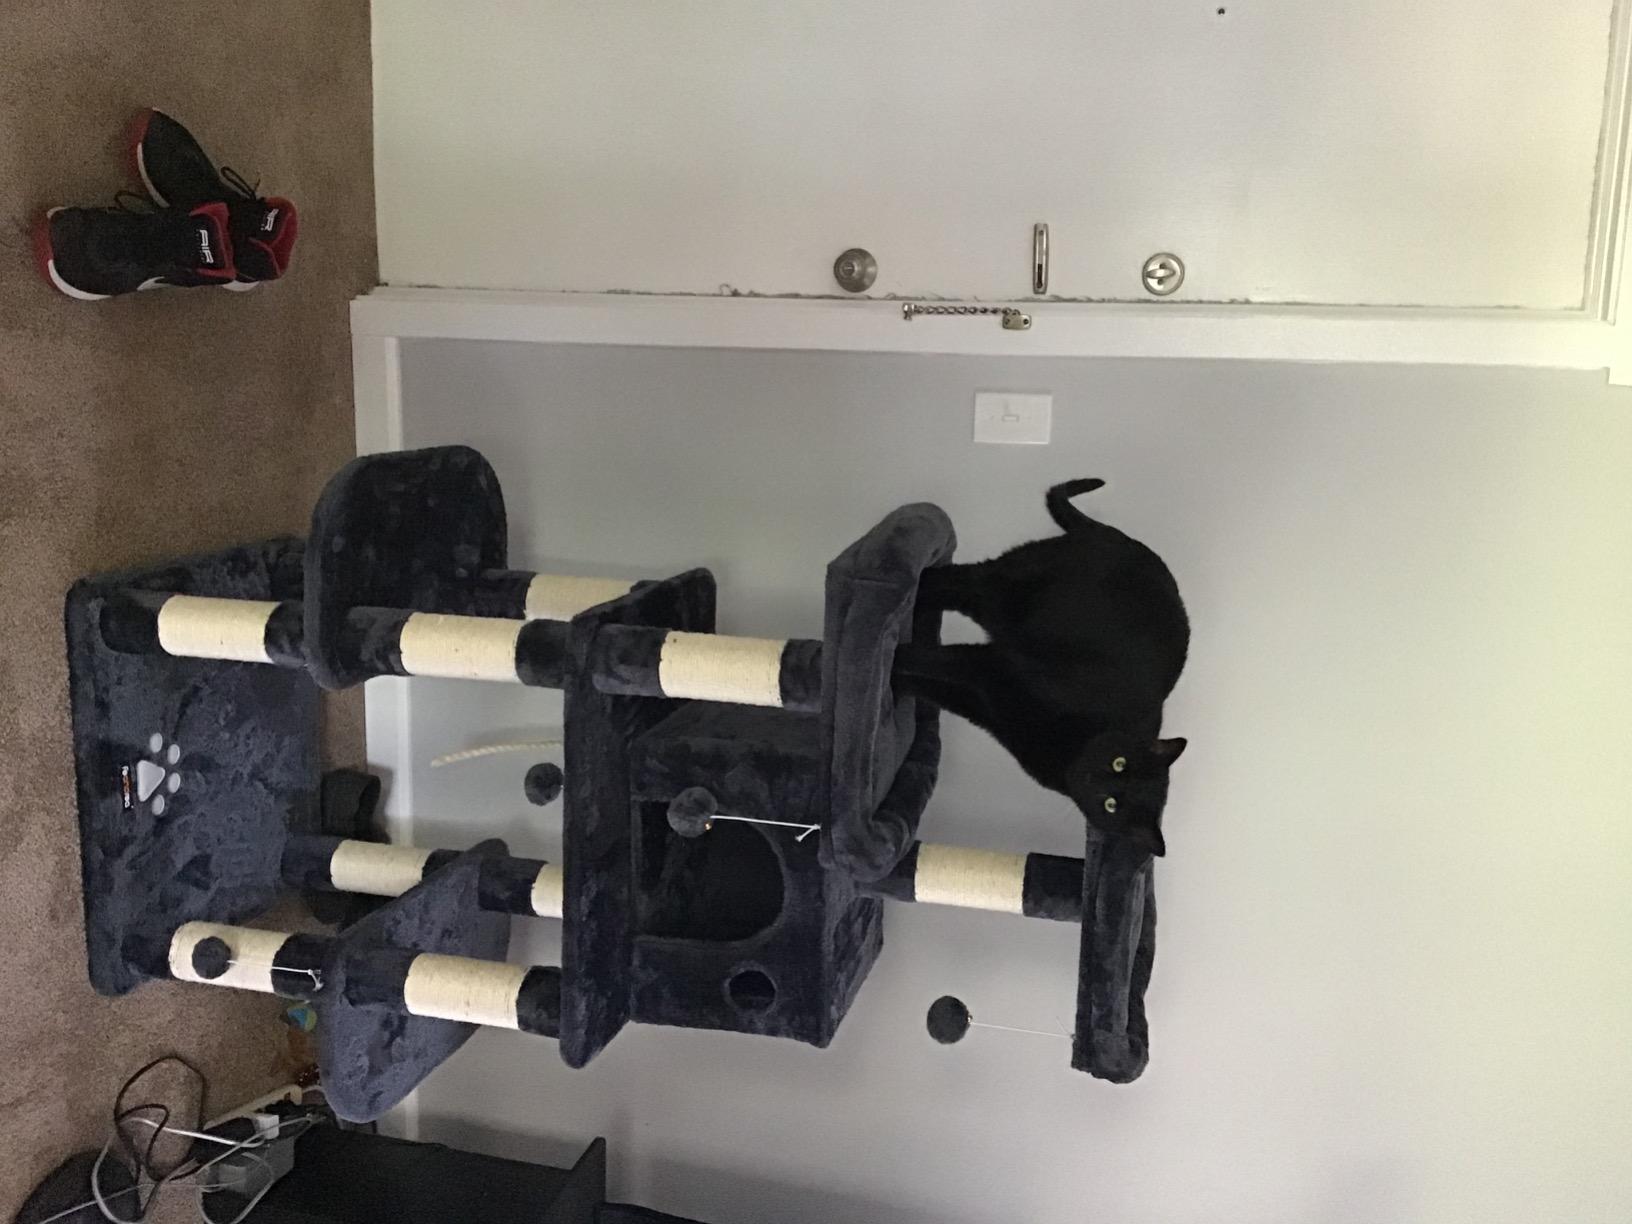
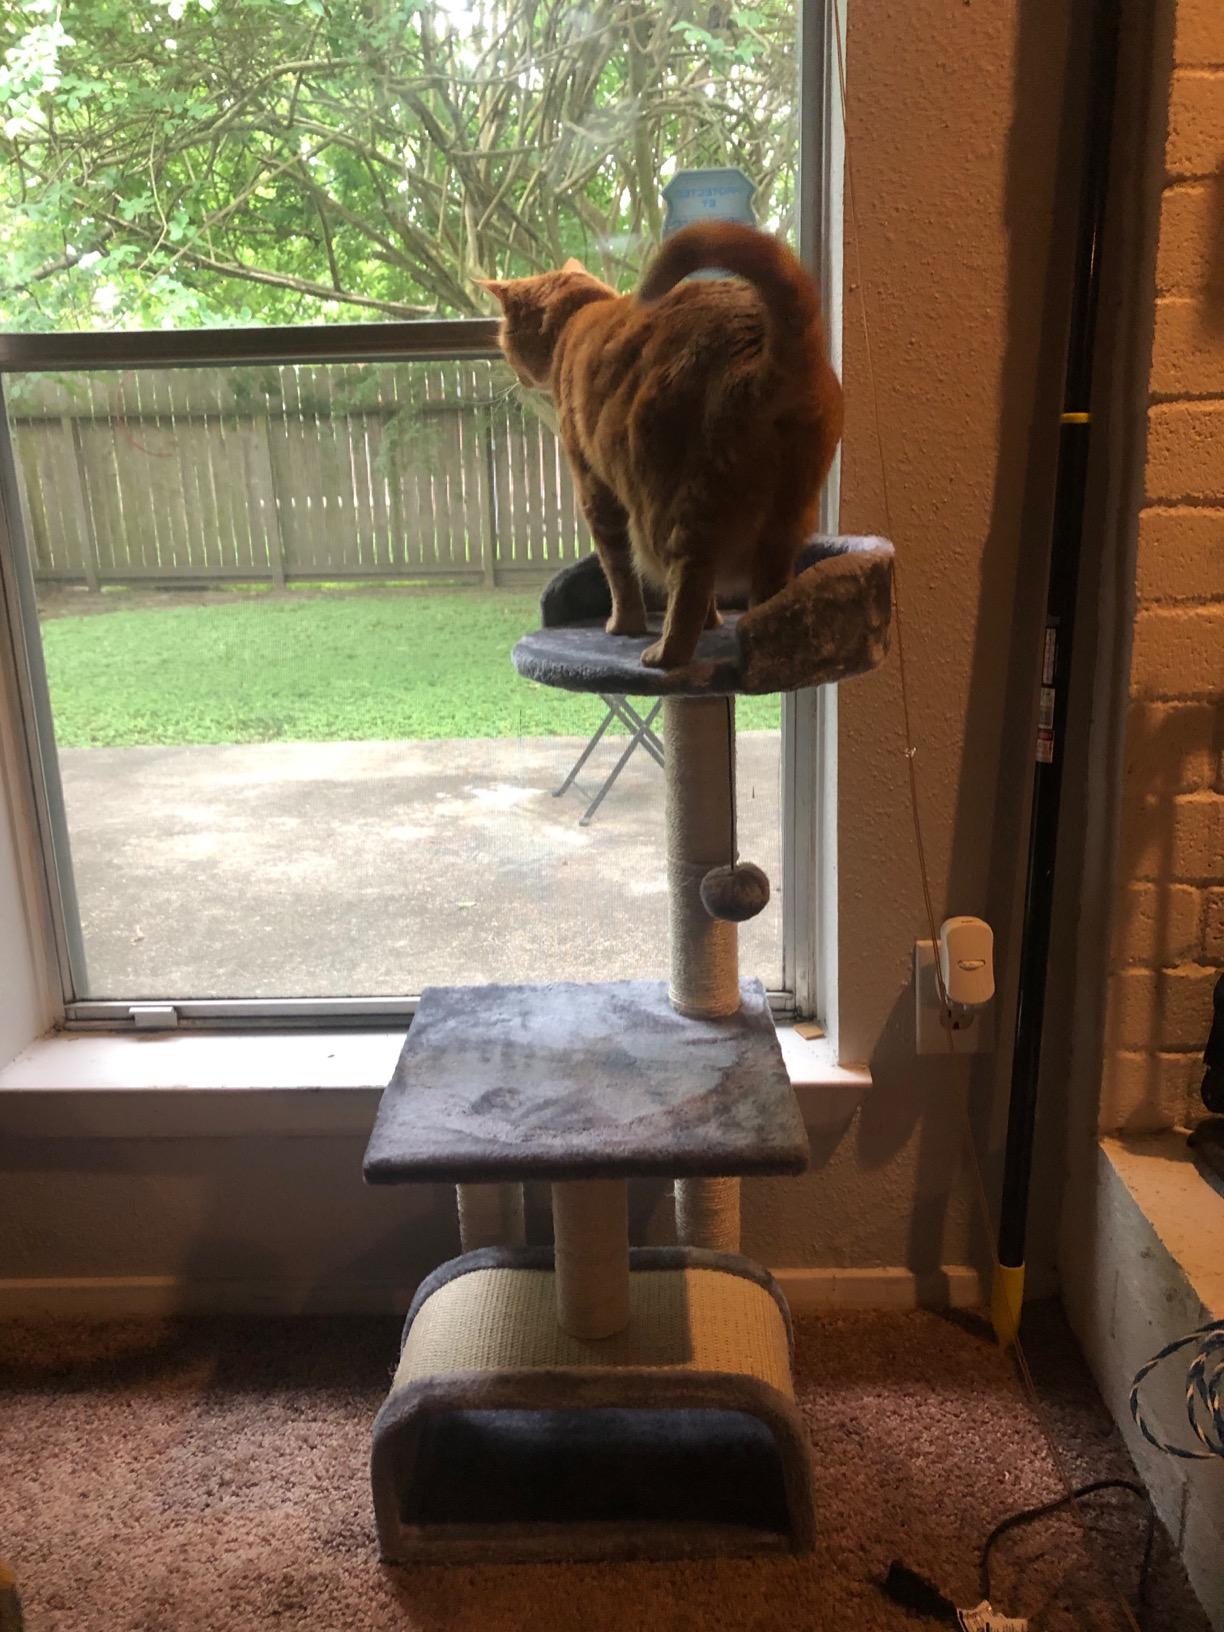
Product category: items_cat tree
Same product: no